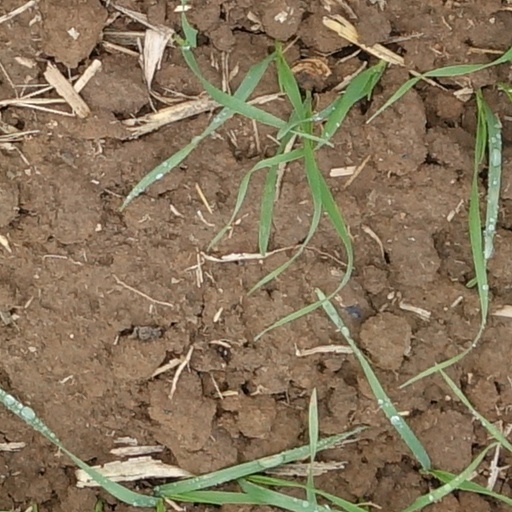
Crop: wheat